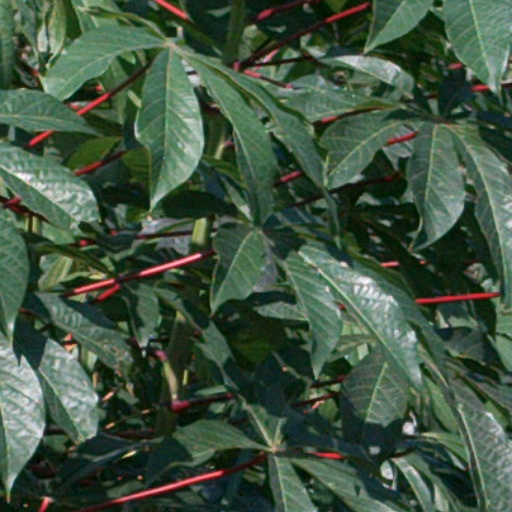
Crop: cassava